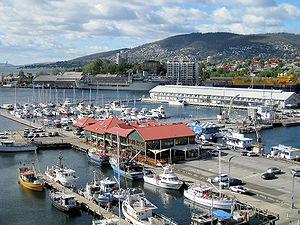
La culture de l'Australie moderne est une culture occidentale métissée de plusieurs autres. D'origine essentiellement anglo-celte modifiée par la vie de ses premiers colons, l'immigration multi-ethnique due aux ruées vers l'or des années 1850, l'arrivée de nouveaux immigrants après la Seconde Guerre mondiale et, plus récemment, la culture américaine, elle est aussi influencée par la culture de ses Aborigènes dont le temps du rêve est le thème central. On y ajoutera les influences de l'environnement australien si particulier, de l'isolement géographique par rapport aux nations occidentales et de la proximité de l'Asie.
Le Royal Yacht Club of Tasmania, est le plus grand club nautique de